Durlach

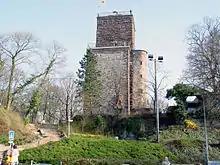
The tower on the hill Turmberg

Durlach was bestowed by emperor Frederick II on the margrave Hermann V of Zähringen as an allodial possession.